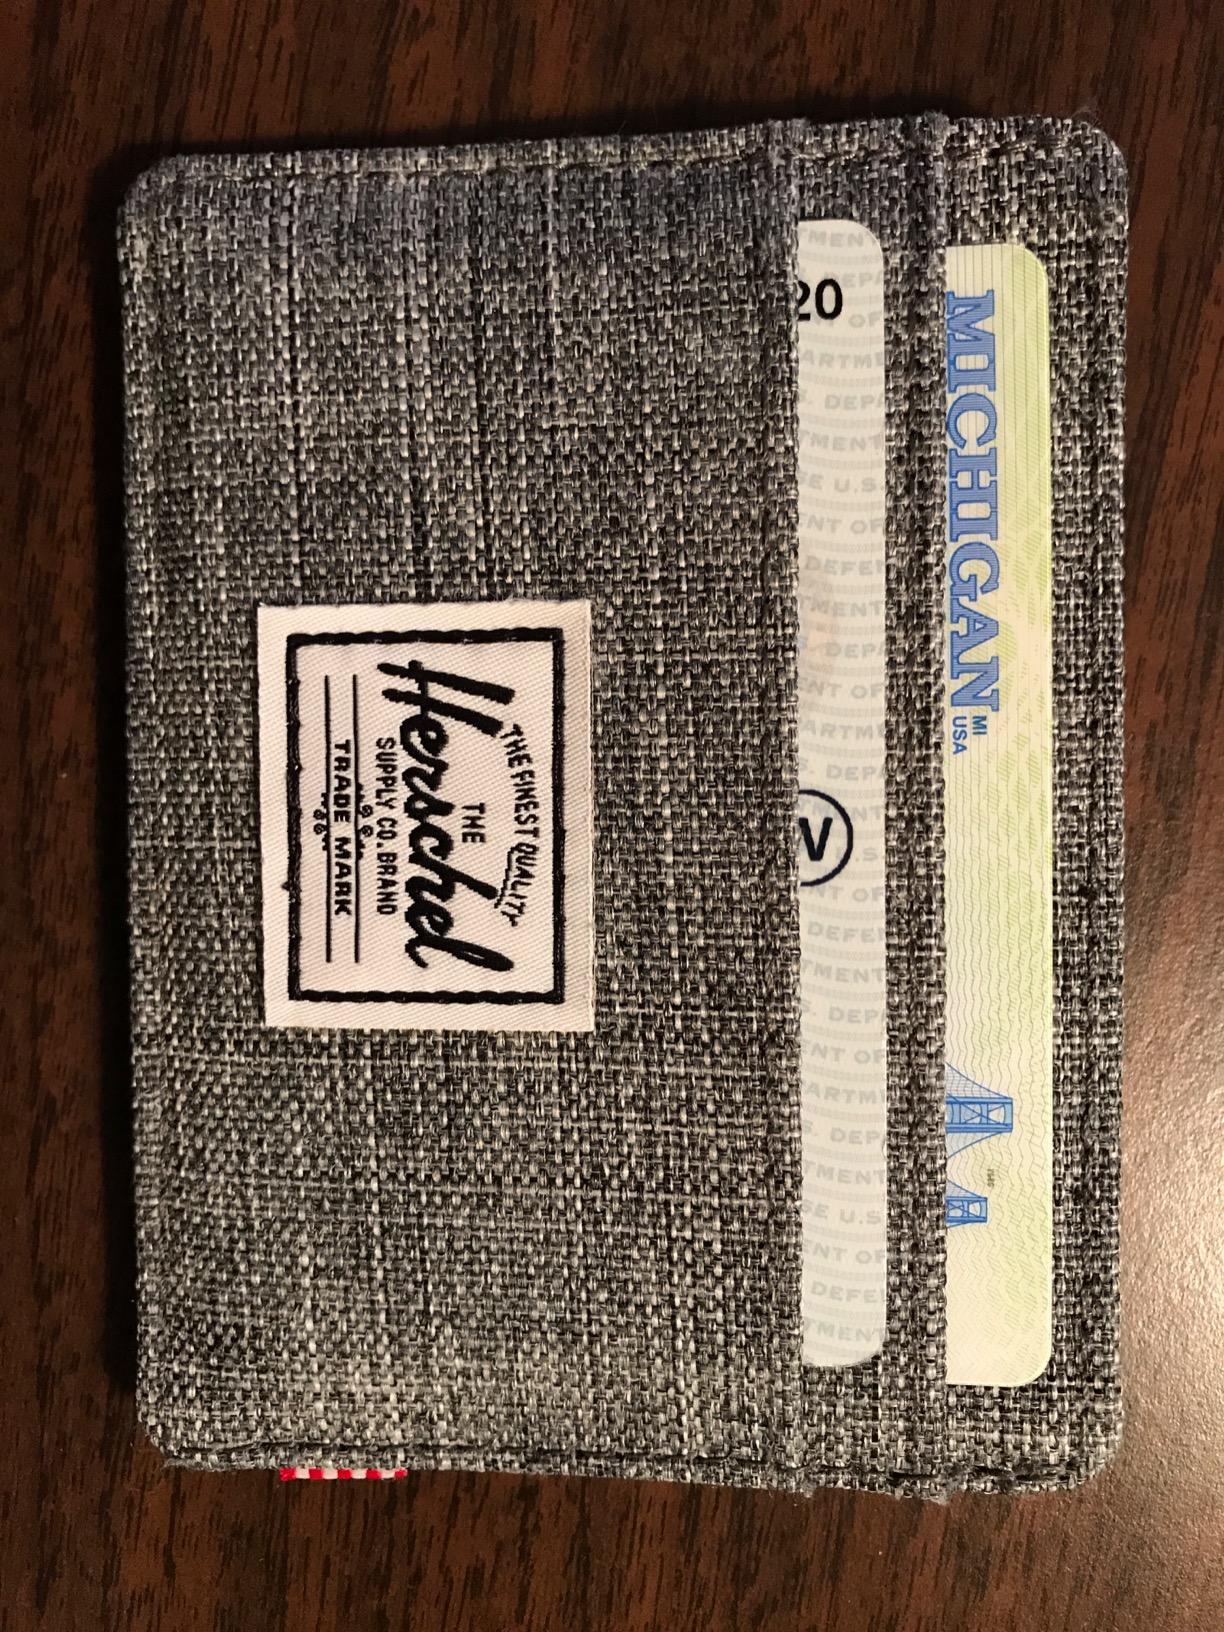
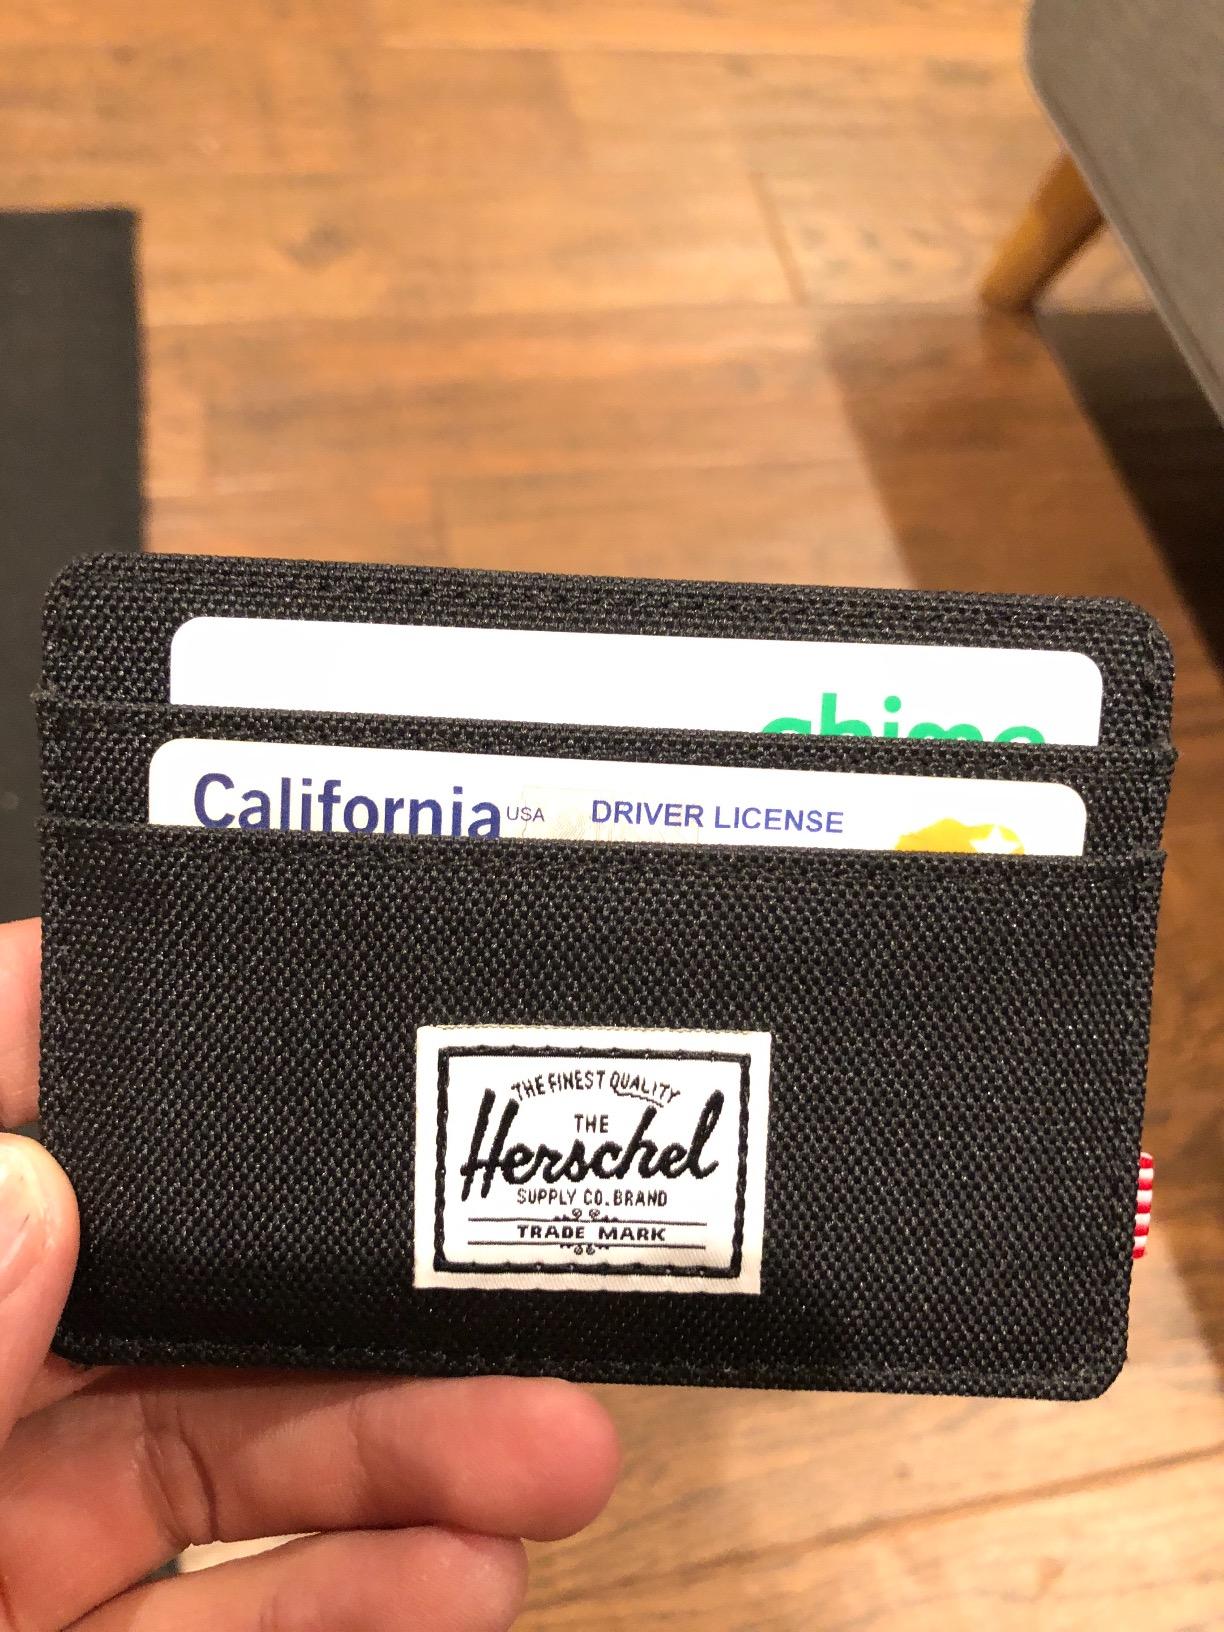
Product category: accessories_wallet
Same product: no